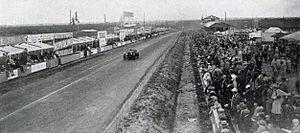
Les 24 Heures du Mans 1929 (Bentley de Dudley Benjafield et André d'Erlanger)
Joseph Dudley Benjafield, né le 6 août 1887 à Edmonton et mort le 20 janvier 1957, est un pilote automobile britannique et l'un des Bentley Boys.
Le baron André d'Erlanger était un pilote automobile français, l'un des Bentley Boys entre 1927 et 1930.
Les 24 Heures du Mans 1929 sont la 7ᵉ édition de l'épreuve et se déroulent les 15 et 16 juin 1929 sur le circuit de la Sarthe.